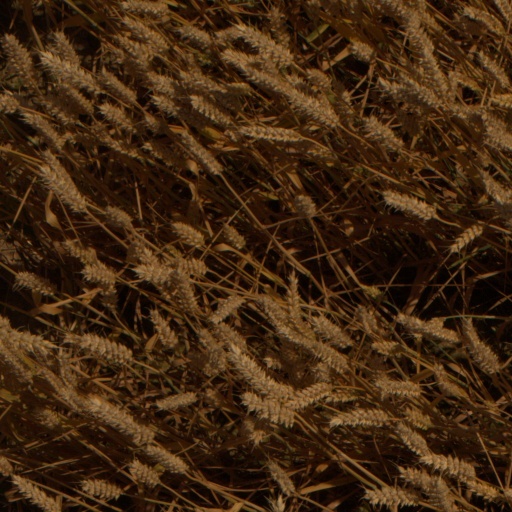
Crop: wheat